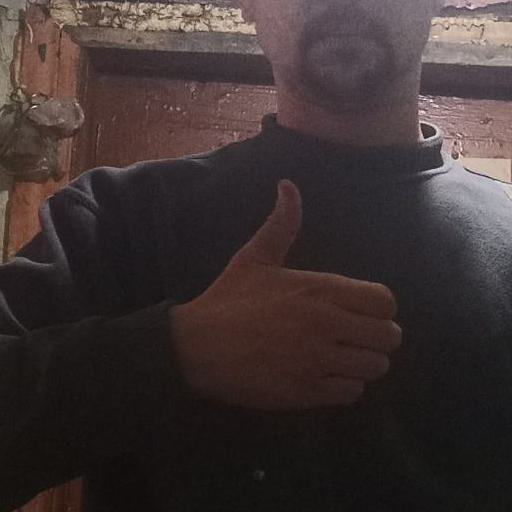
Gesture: like